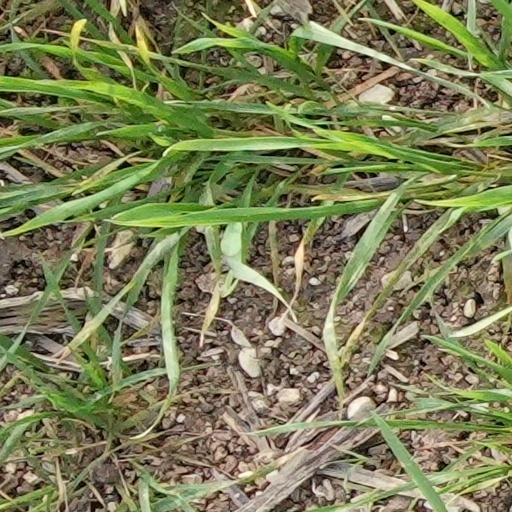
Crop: wheat